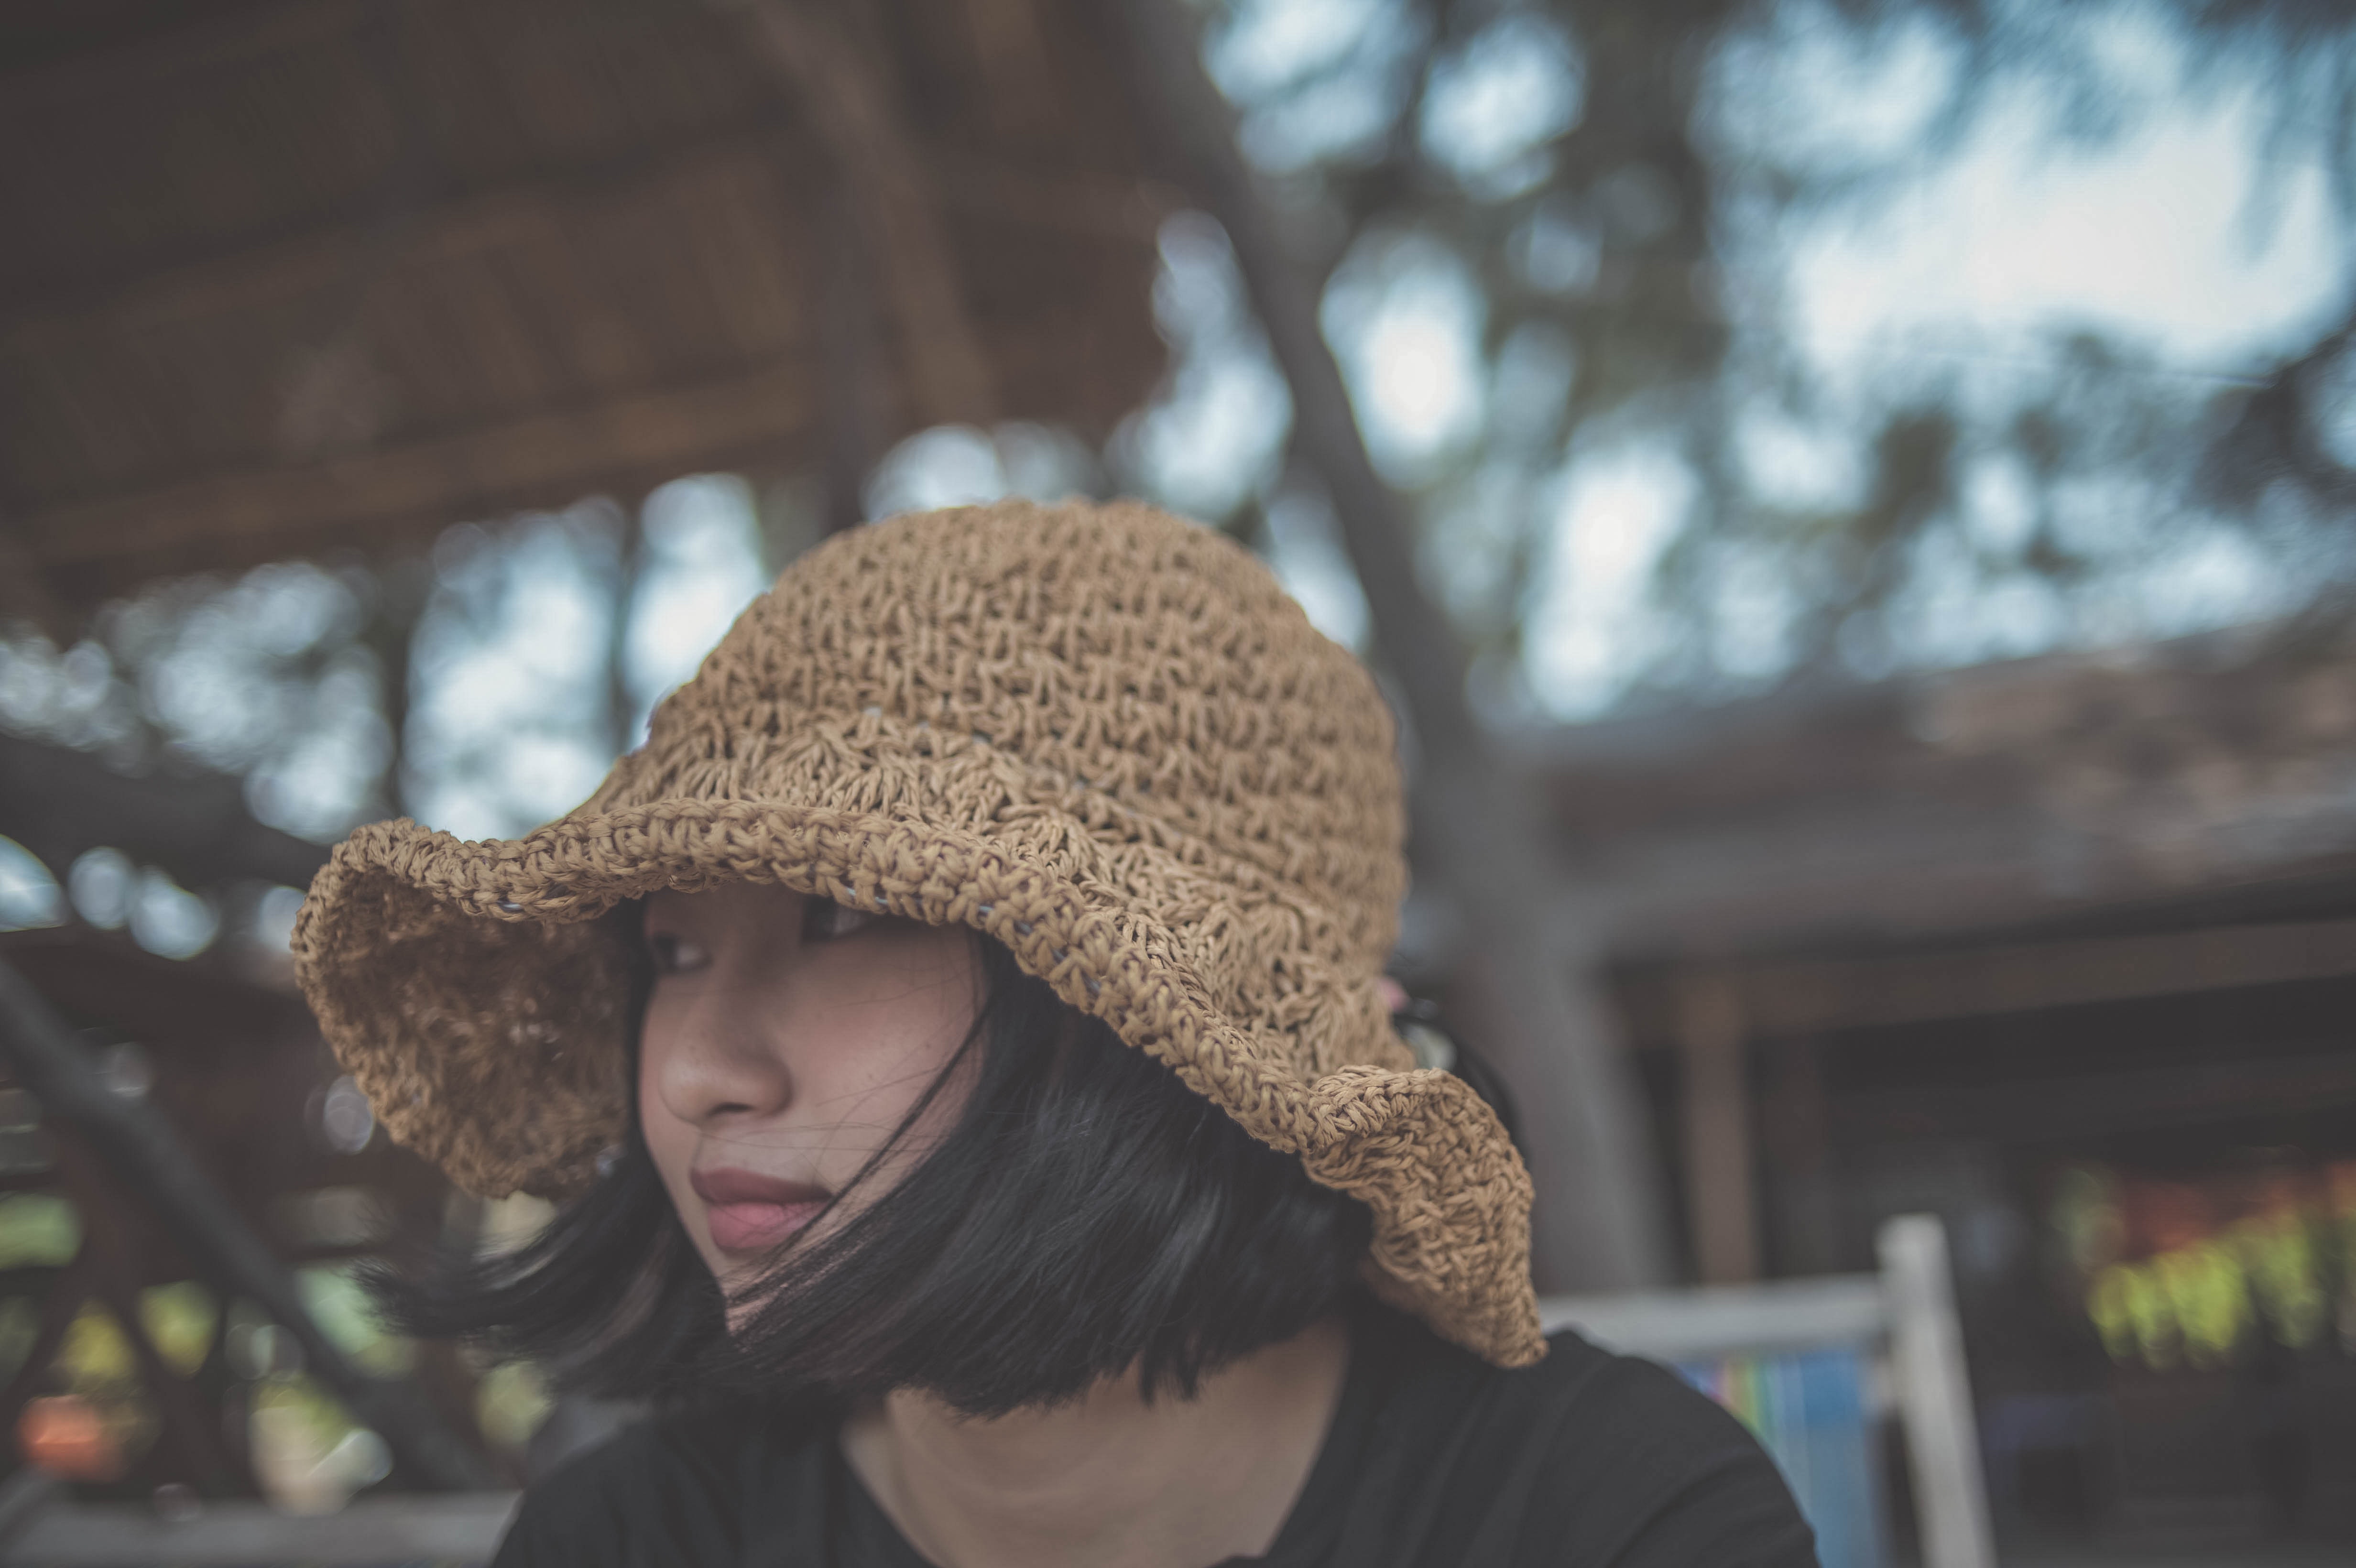
knit cap, head, beanie, headgear, cap, smile, lip, cool, hat, winter, bonnet, fashion accessory, tree, photography, fur, brown hair, knitting